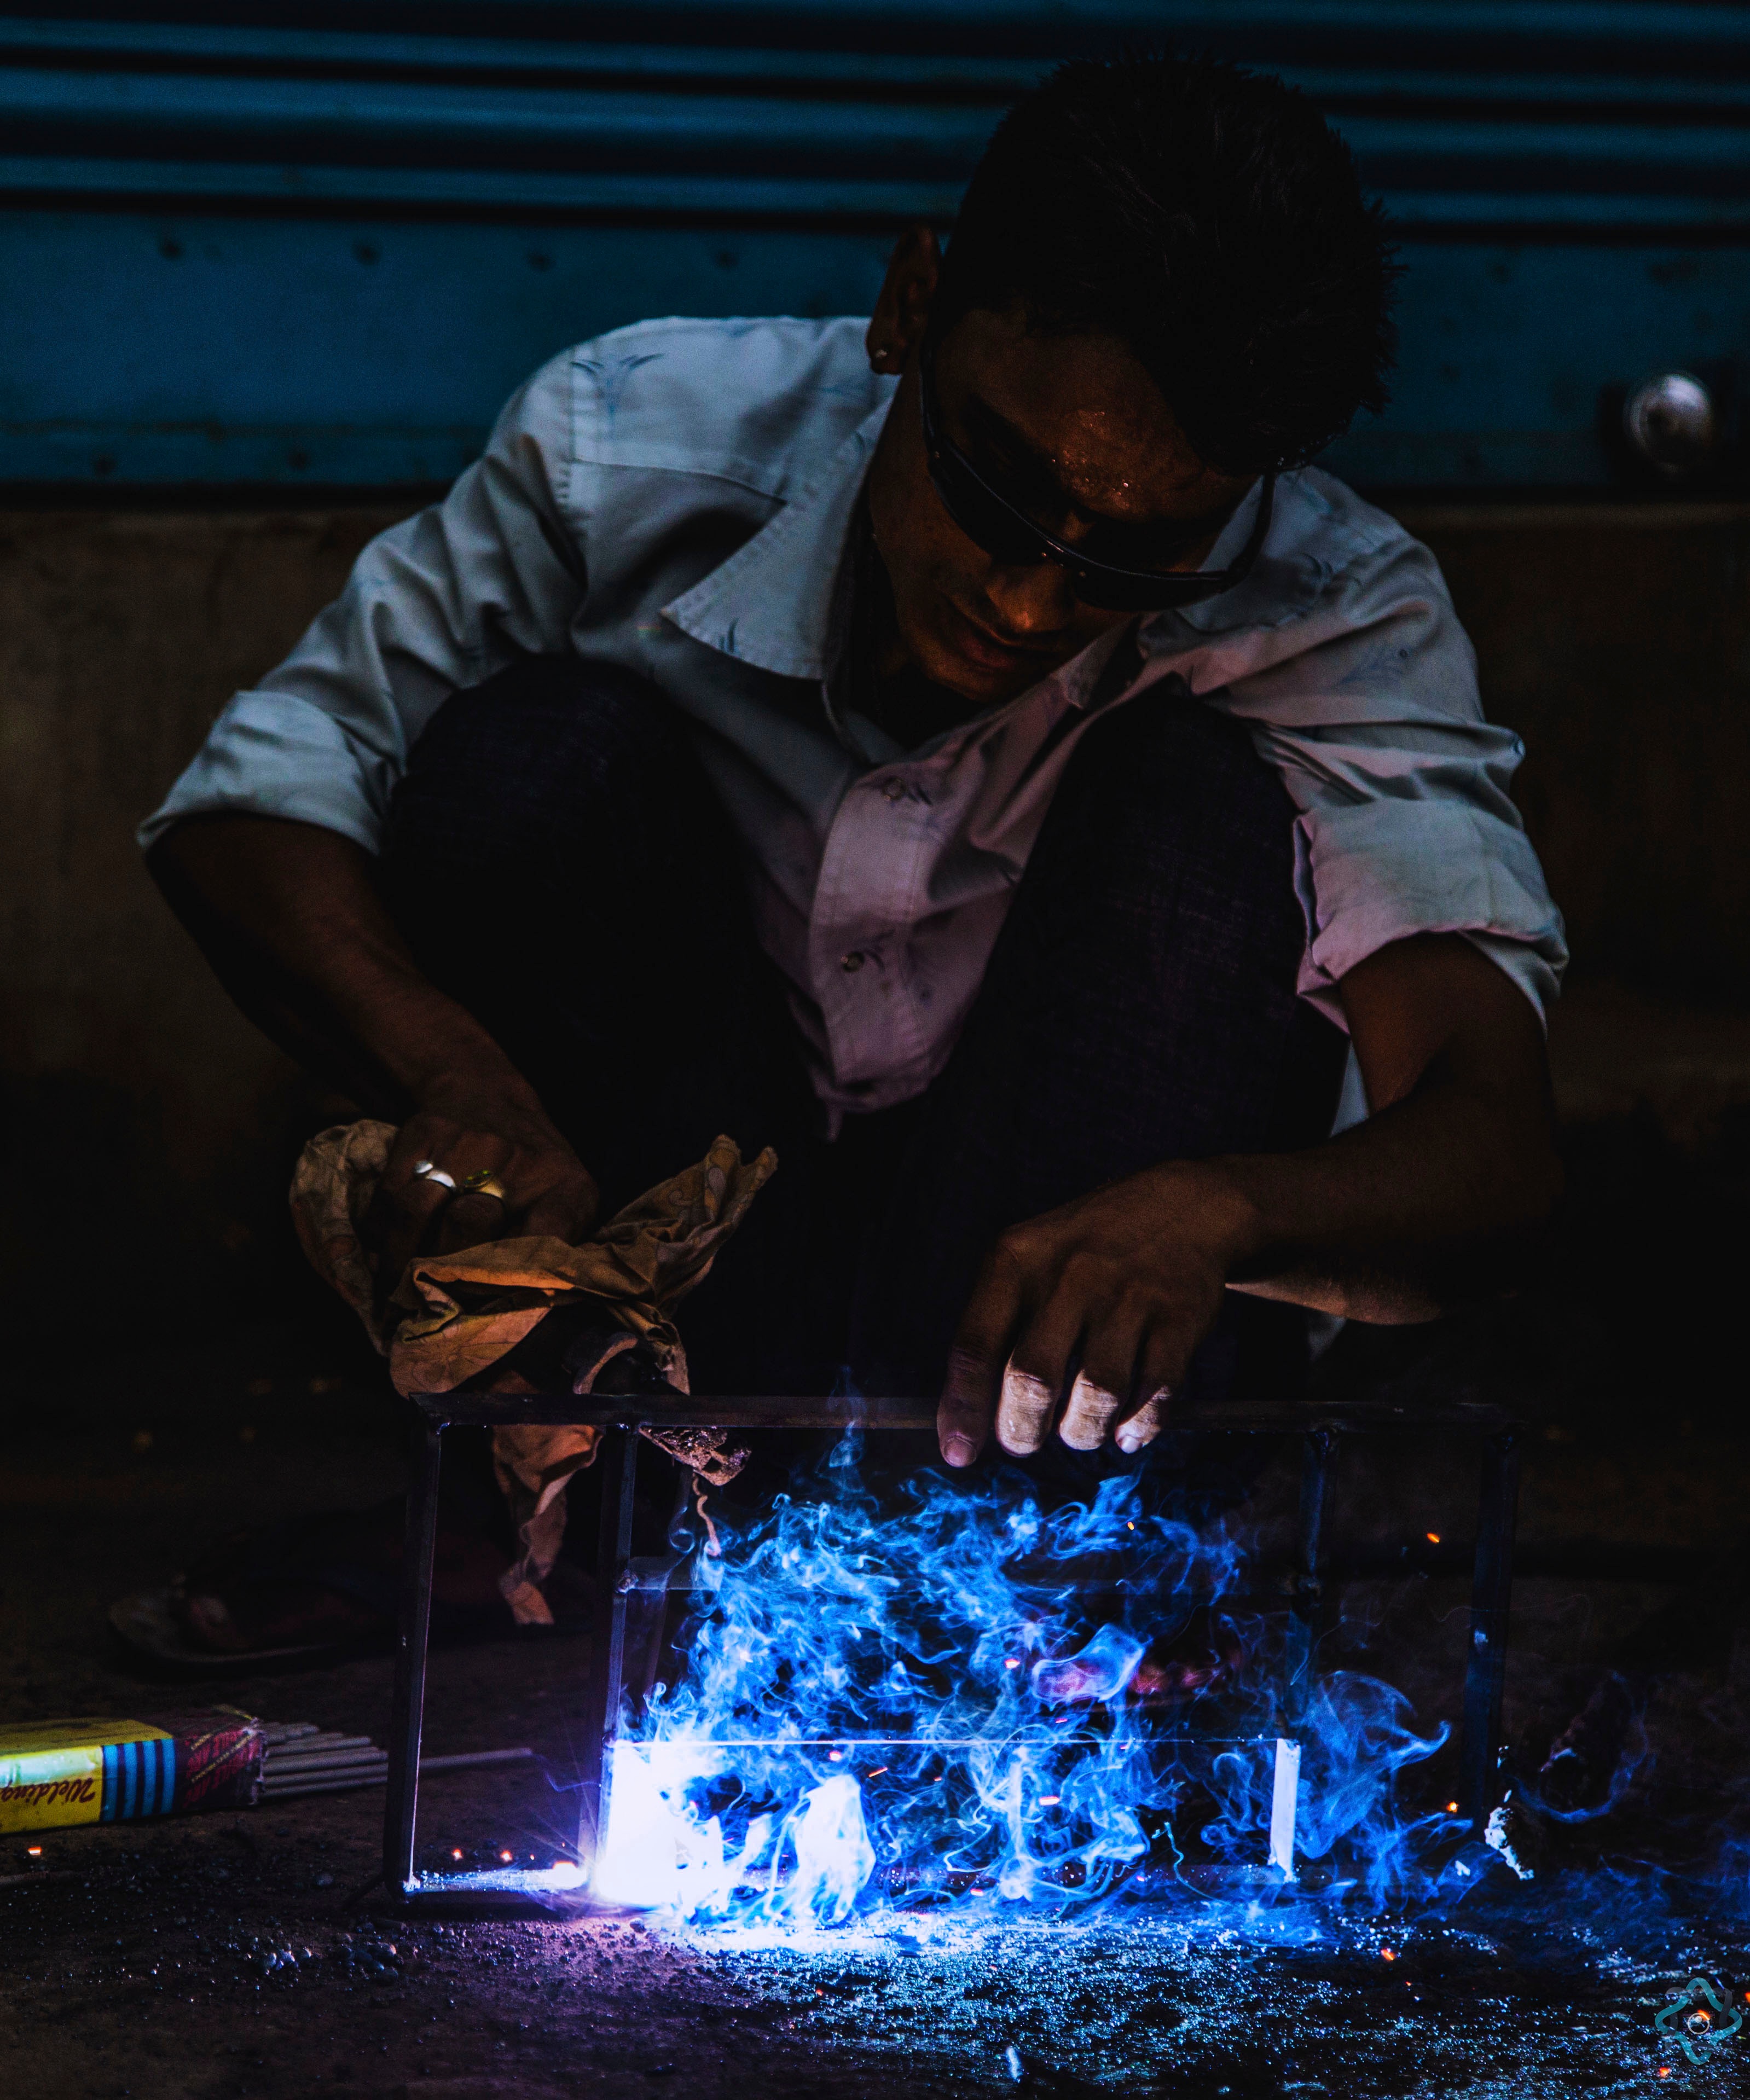
music, concert, performance, entertainment